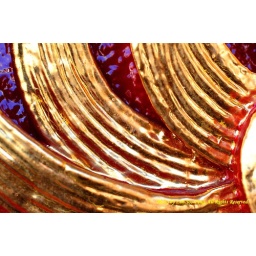
These are gold-gilded wooden wall carvings found in the Lim Ancestral Temple. Ah Quee Street, Penang.